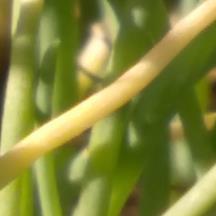
Crop: Onion
Condition: fusarium-d